Heritage Party (UK)

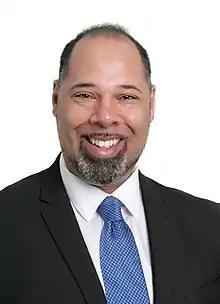
David Kurten, founder and leader of the Heritage Party

In January 2020, Kurten announced he would be running as an independent candidate in the upcoming London mayoral and London Assembly elections (then scheduled for May 2020, but both elections were postponed to 2021 due to the COVID-19 pandemic). Kurten founded the Heritage Party, and it was registered with the Electoral Commission that October.